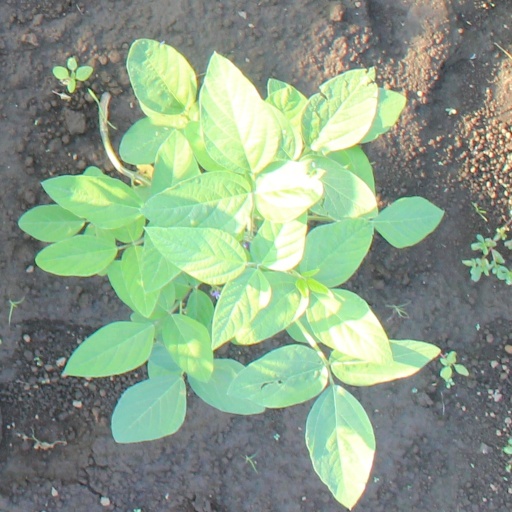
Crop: soybean